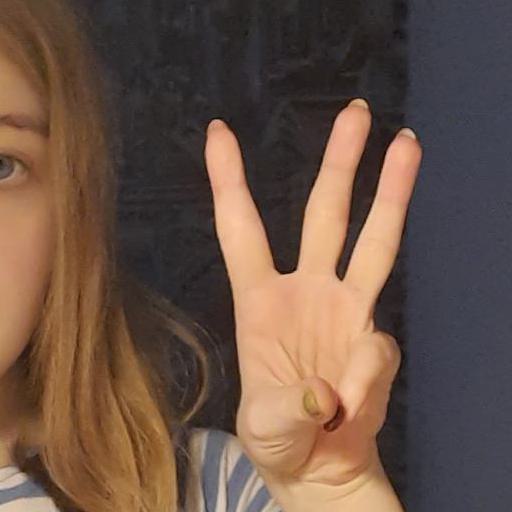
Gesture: three